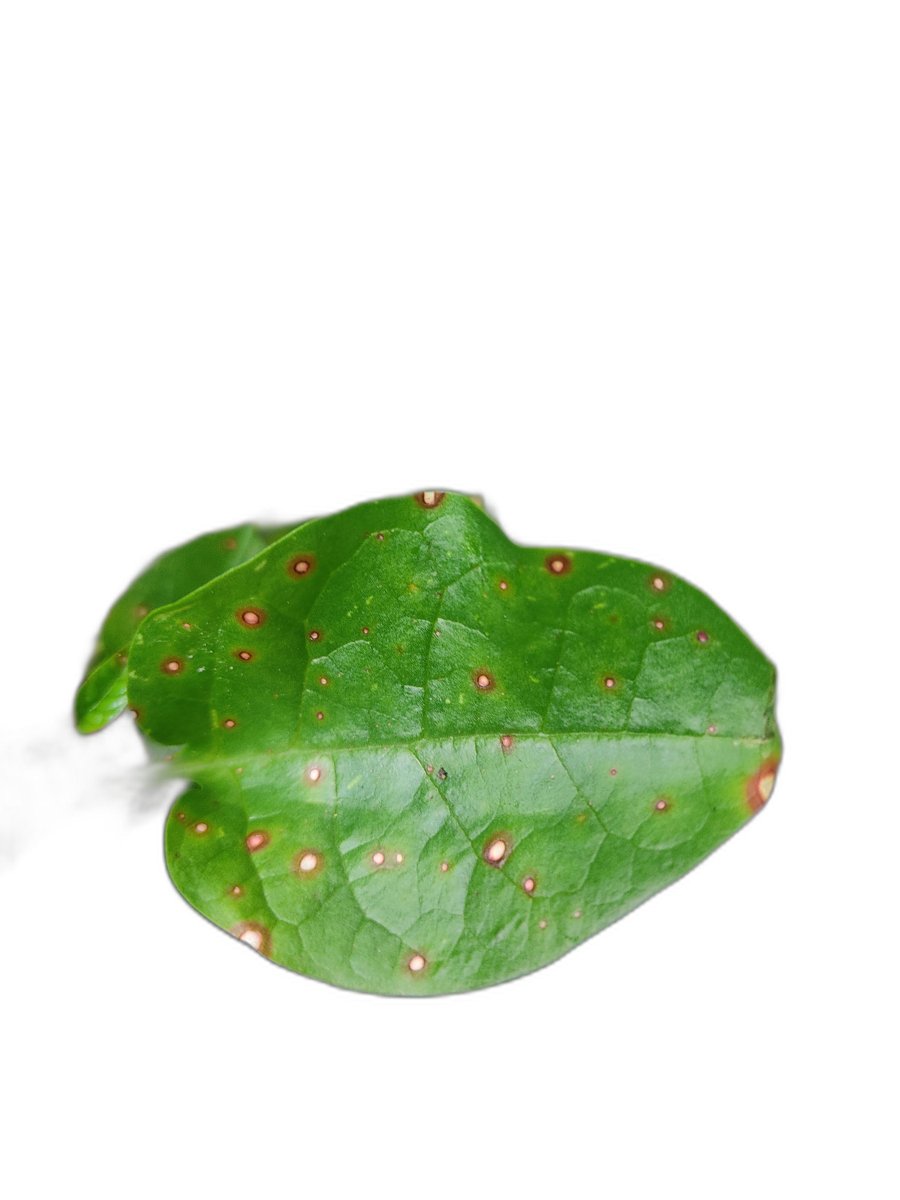
Label: Bacterial-Spot